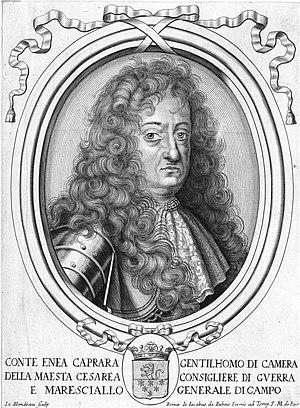
Le comte Aeneas Sylvius de Caprara, également connu sous le nom d'Enea Silvio ou Aneas Sylvius von Caprara, est un feld-maréchal du Saint-Empire pendant la guerre de Hollande et la guerre de la Ligue d'Augsbourg.